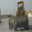
Label: tractor